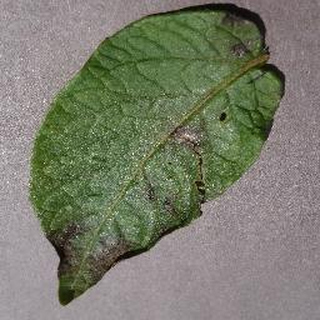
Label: potato_late_blight